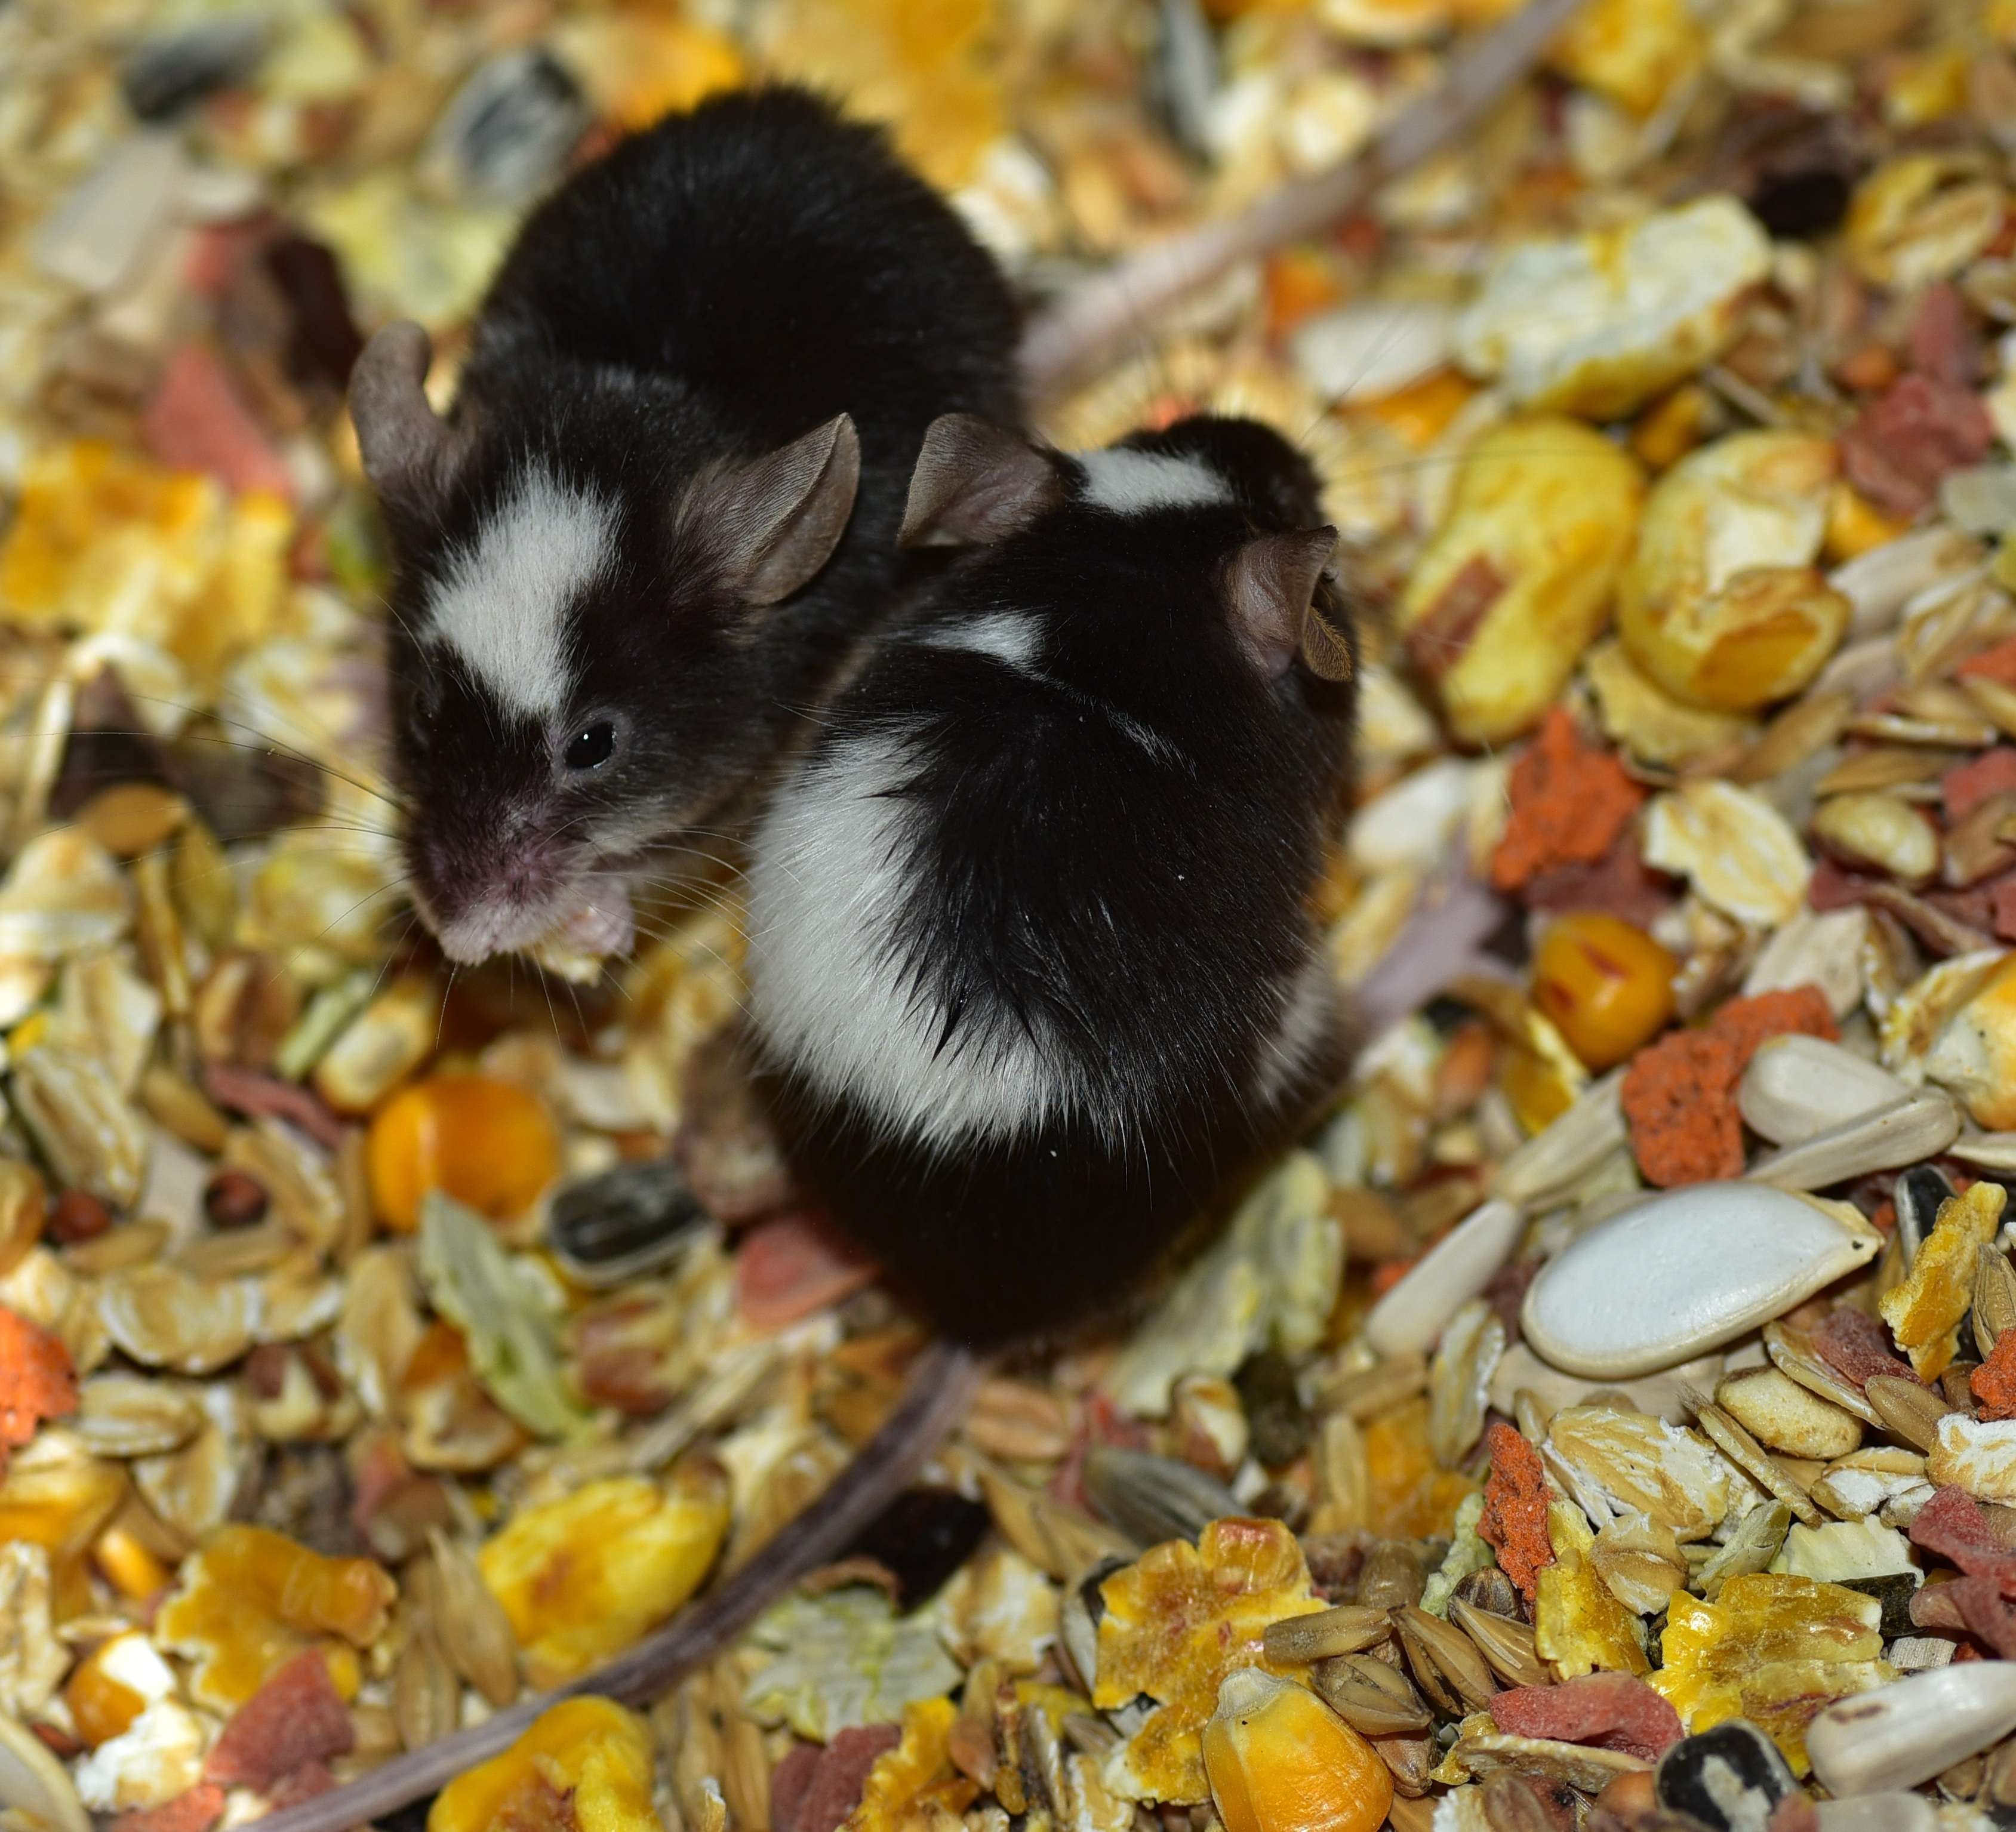
sweet, mouse, animal, cute, wildlife, food, paradise, small, autumn, mammal, hamster, rodent, fauna, vertebrate, nice, tame, gerbil, color mouse, muroidea, muridae